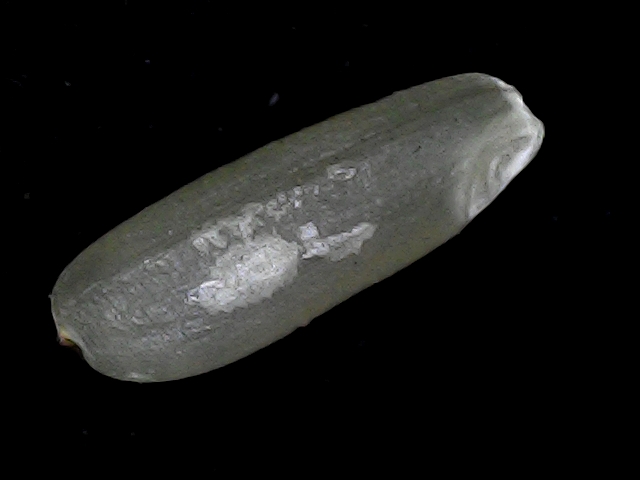
Rice variety: BD56